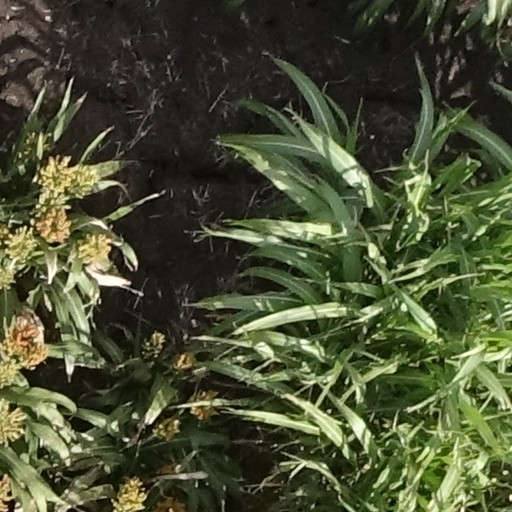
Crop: sorghum